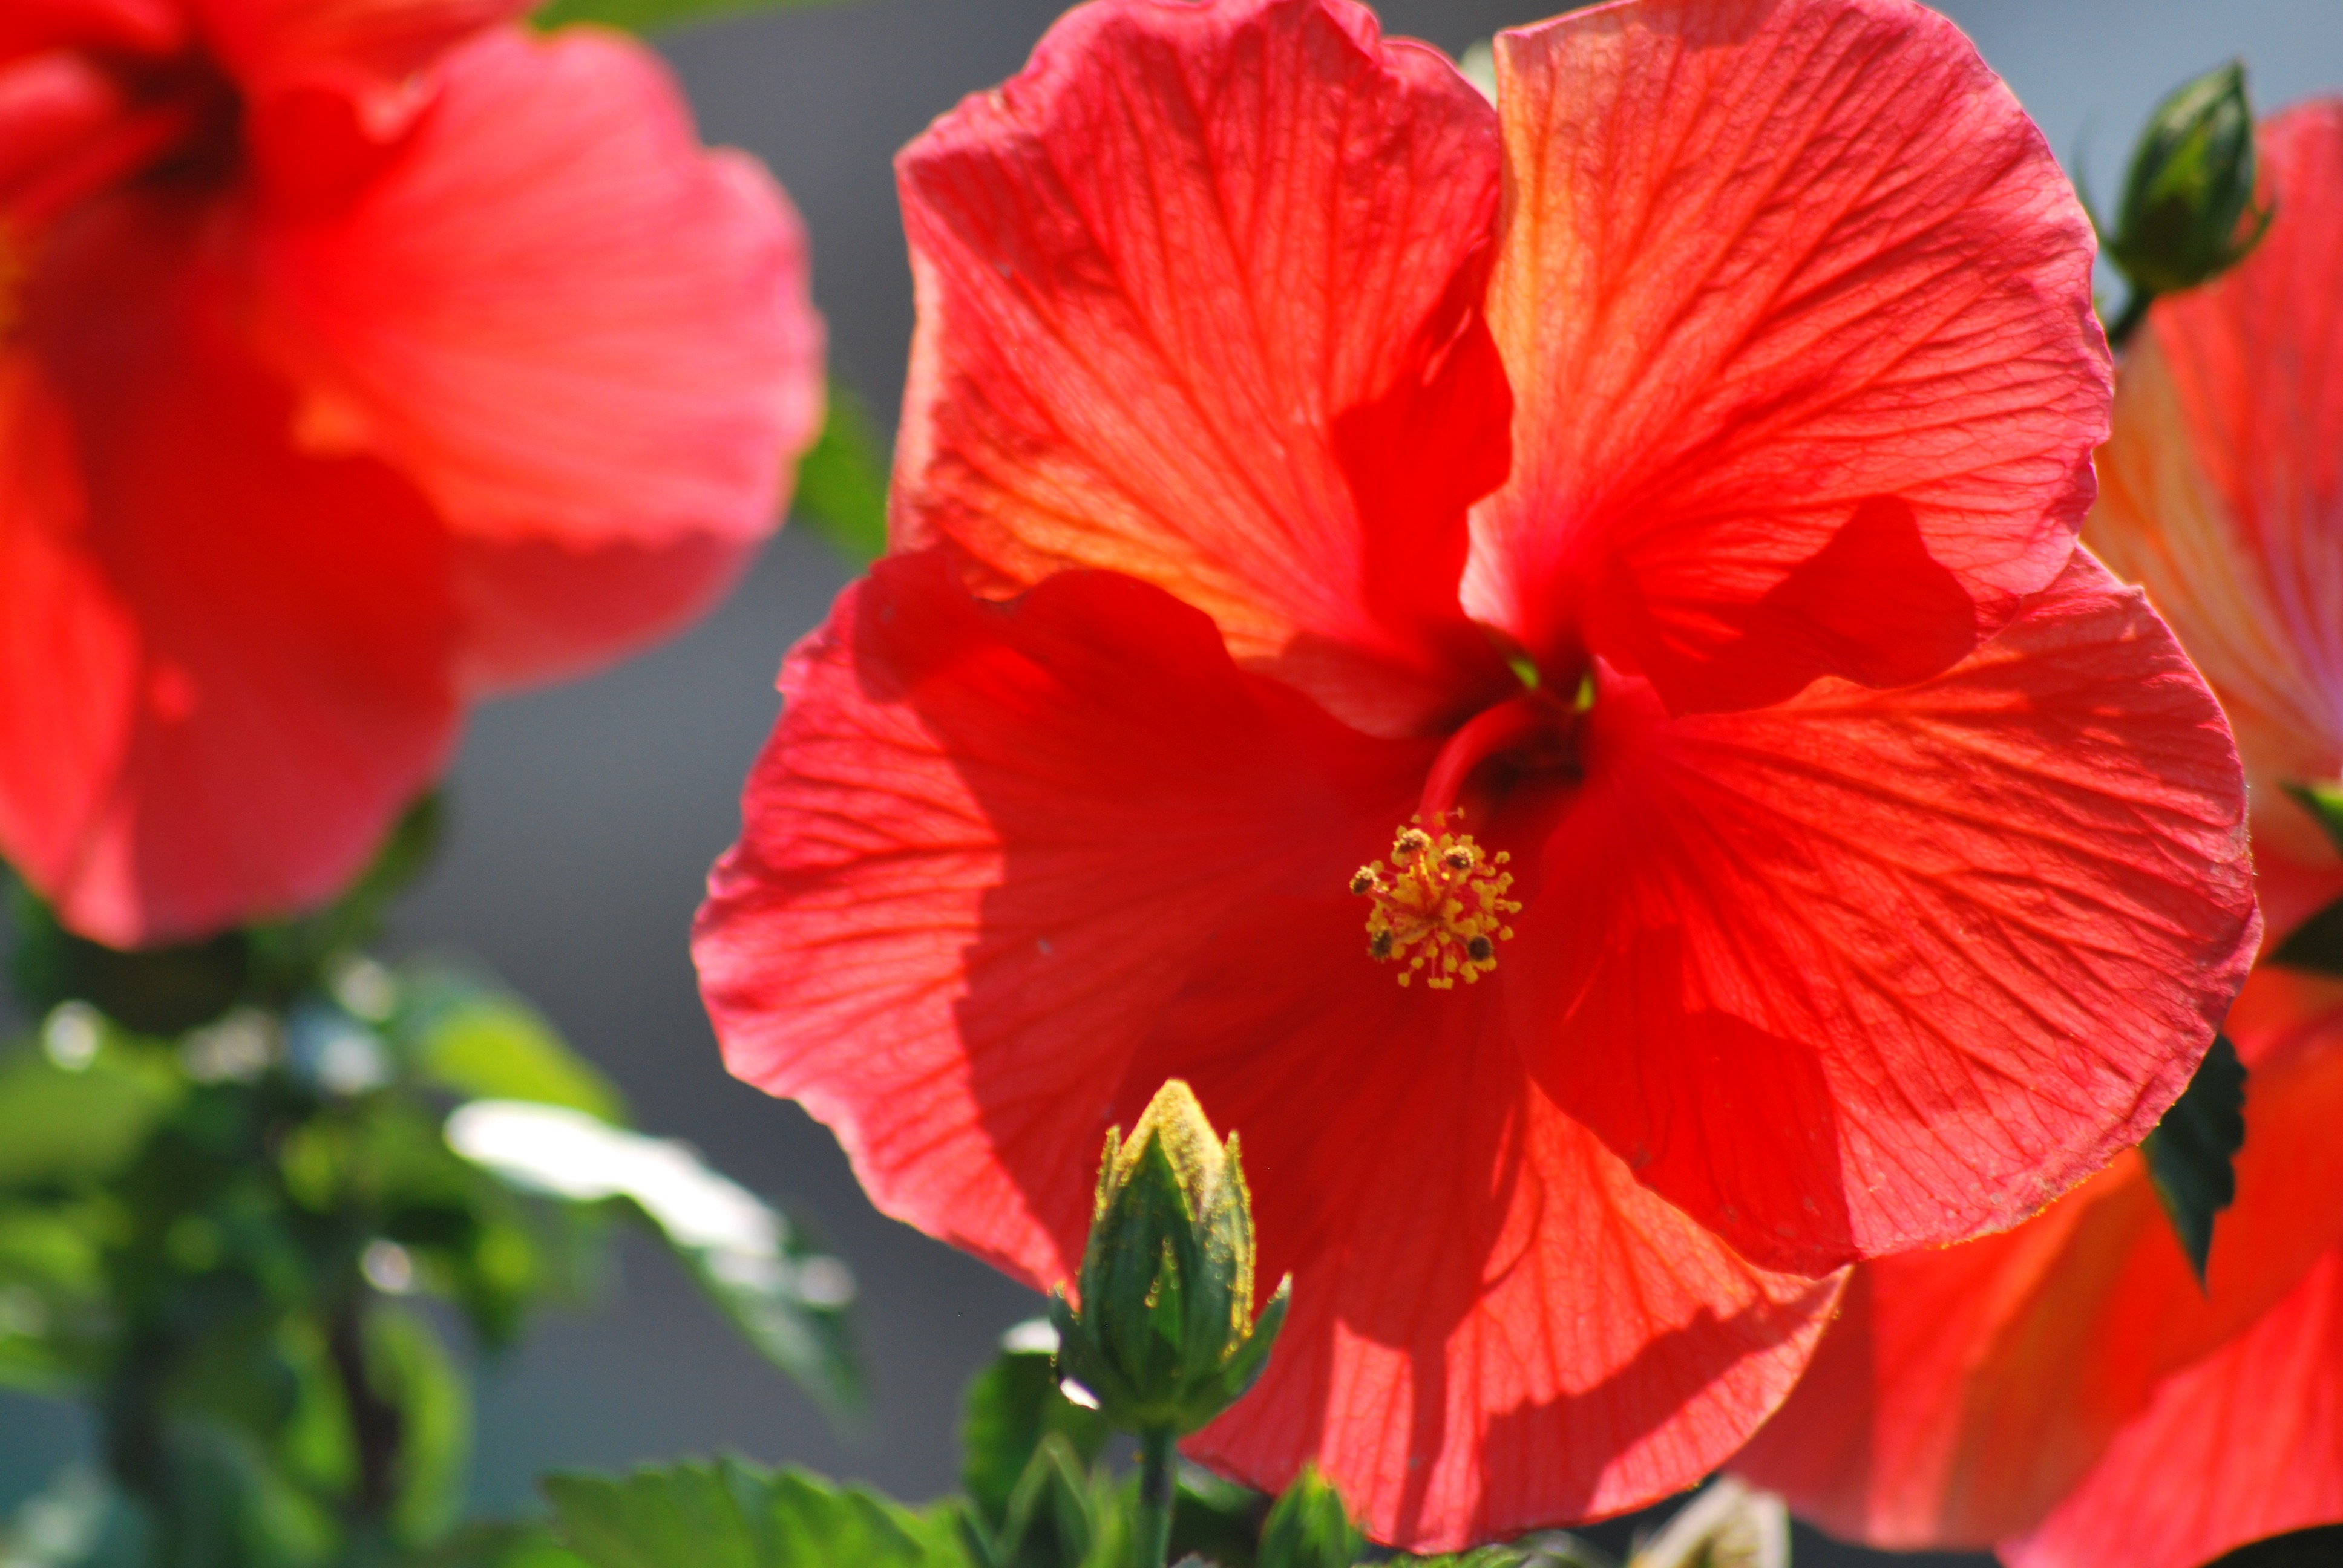
plant, flower, petal, summer, orange, red, flora, flowers, bright, pretty, hibiscus, malvales, flowering plant, chinese hibiscus, annual plant, land plant